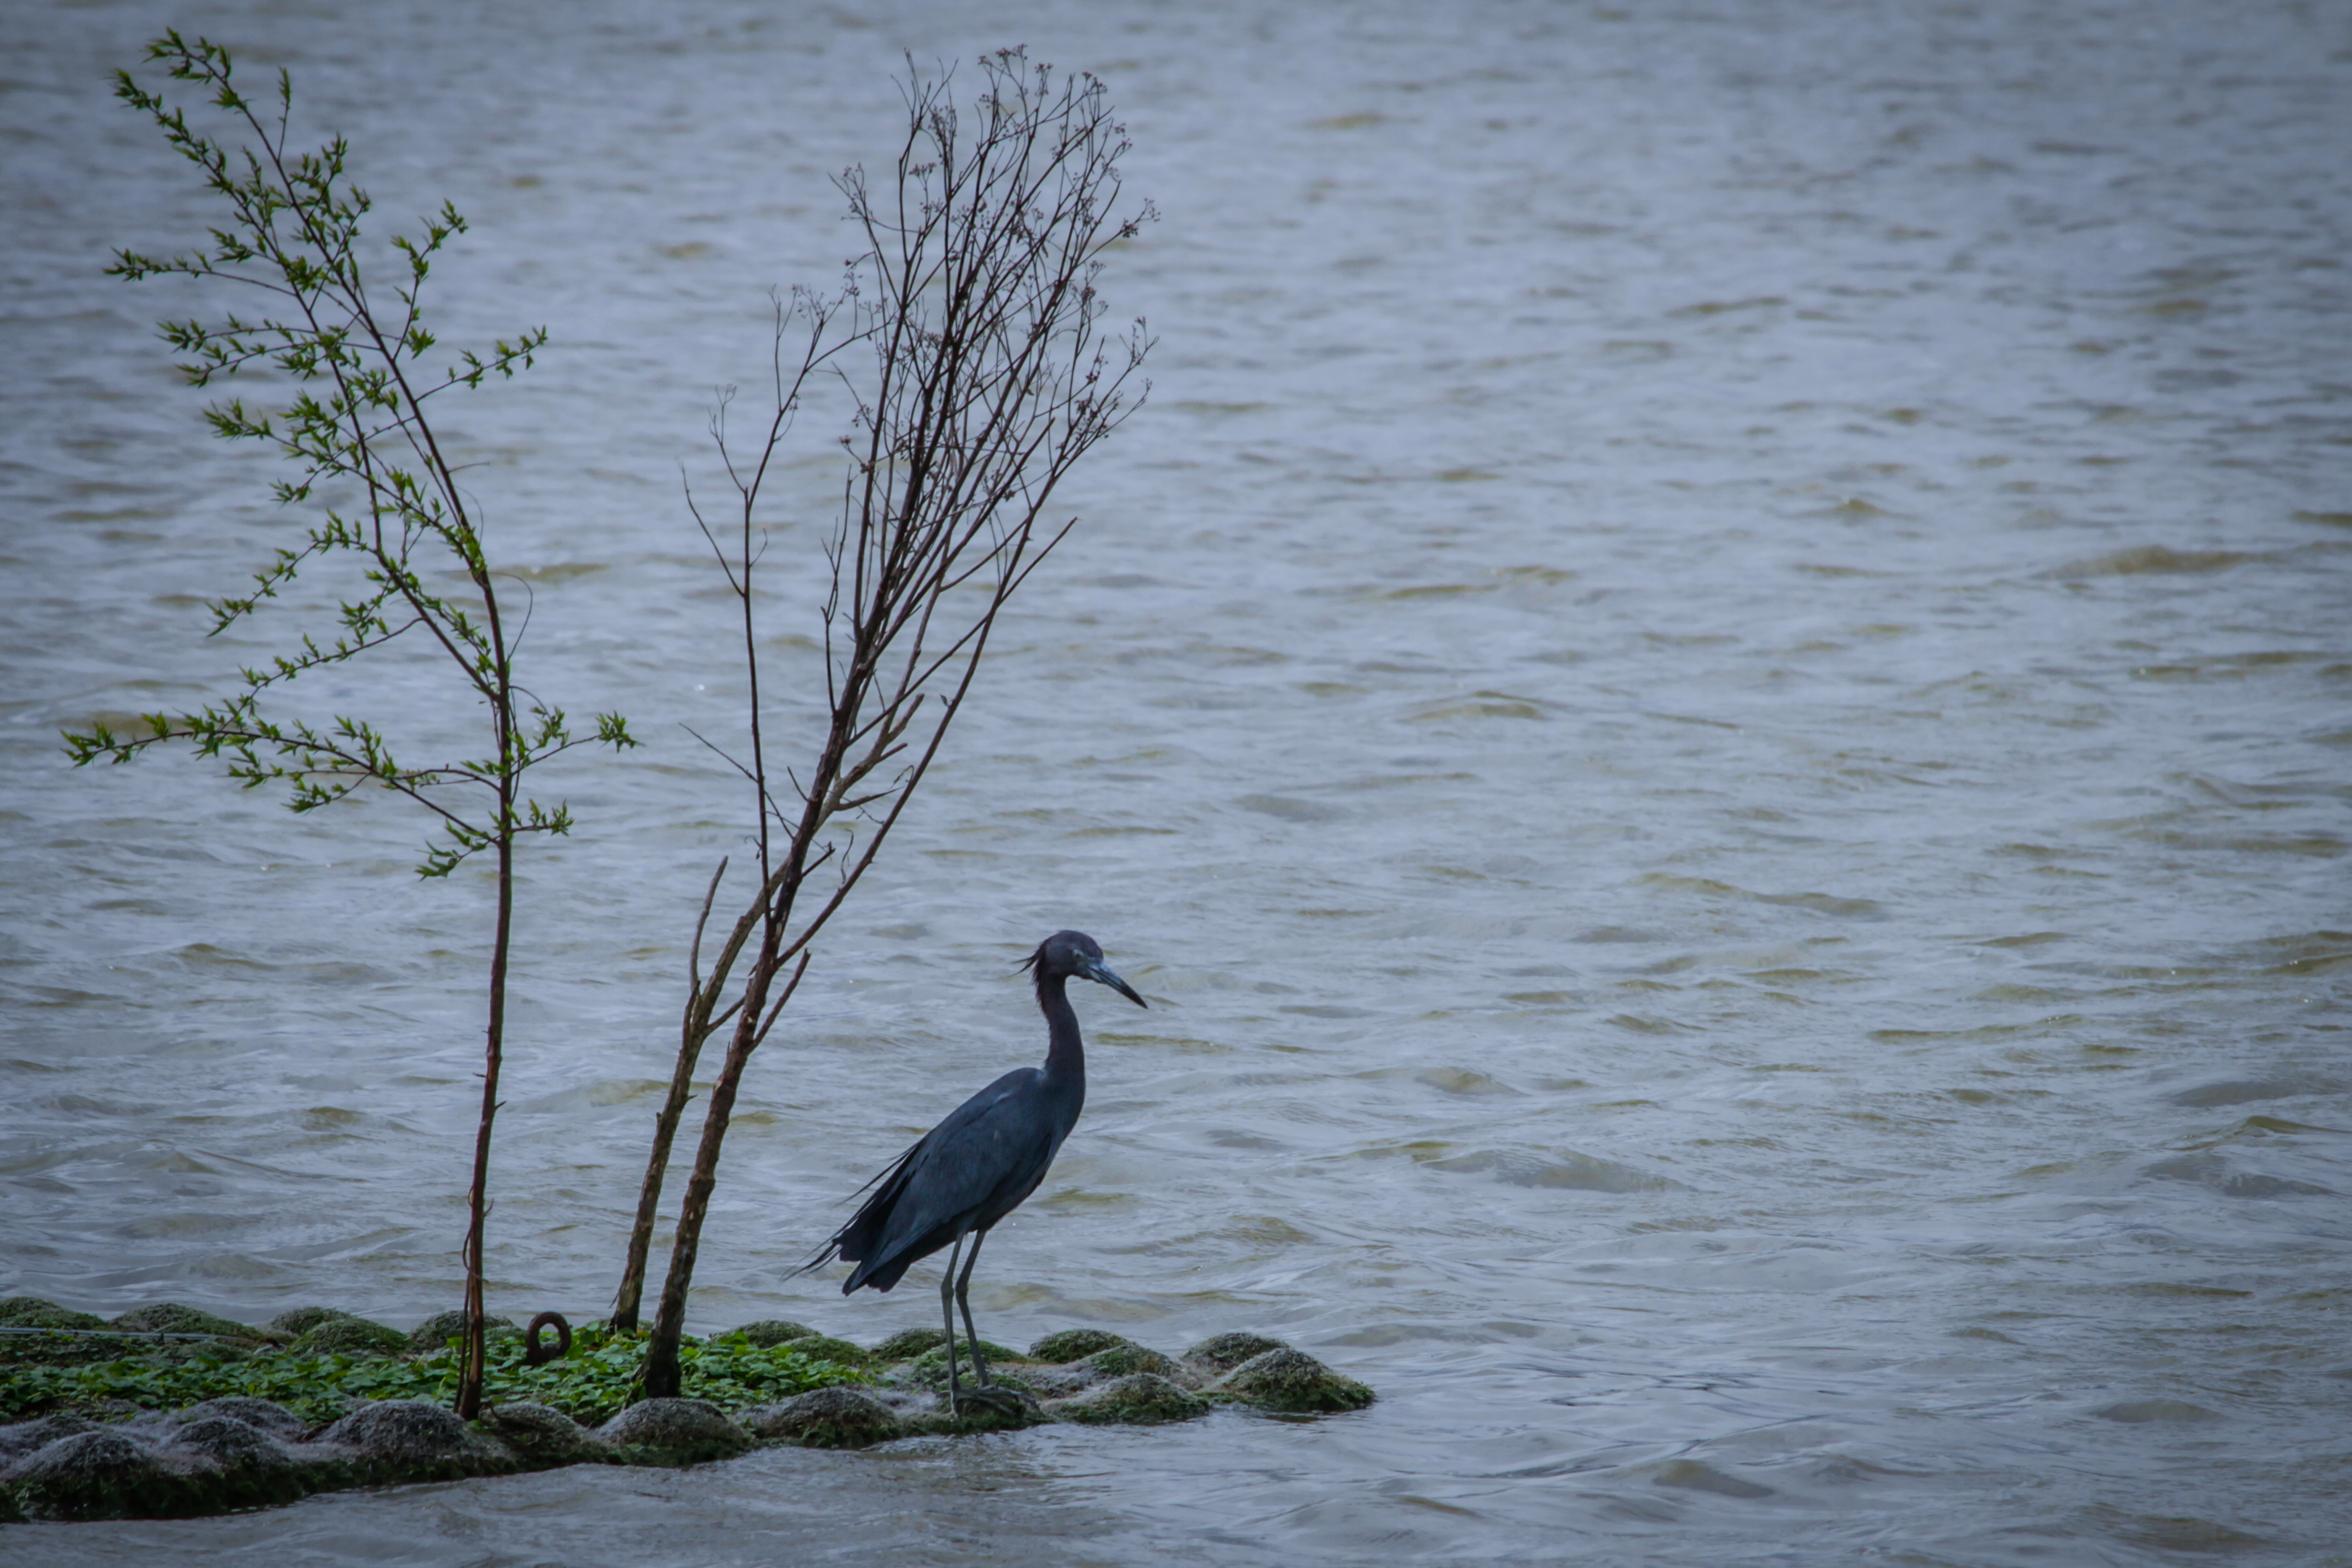
birds, nature, bird, water, beak, wildlife, heron, tree, little blue heron, great blue heron, plant, river, shorebird, branch, seabird, twig, bank, water bird, lake, pelecaniformes, ciconiiformes, wing